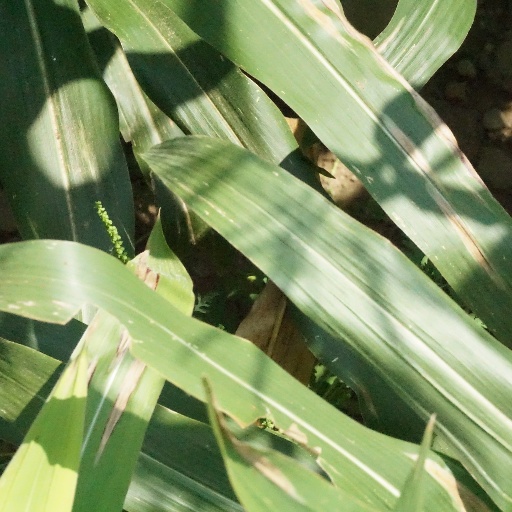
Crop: maize; corn